Altamonte Springs, Florida

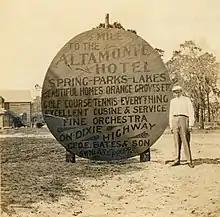
Herbert E. Fuller standing next to an Altamonte Hotel sign

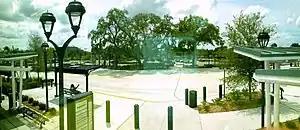
Altamonte Springs SunRail Station

Altamonte Springs is served primarily by Orlando International Airport, which is located 30 minutes south. Orlando Sanford International Airport, located 25 minutes north, also serves the area. Orlando Executive Airport, located 20 minutes south, is used for charter flights and general aviation.